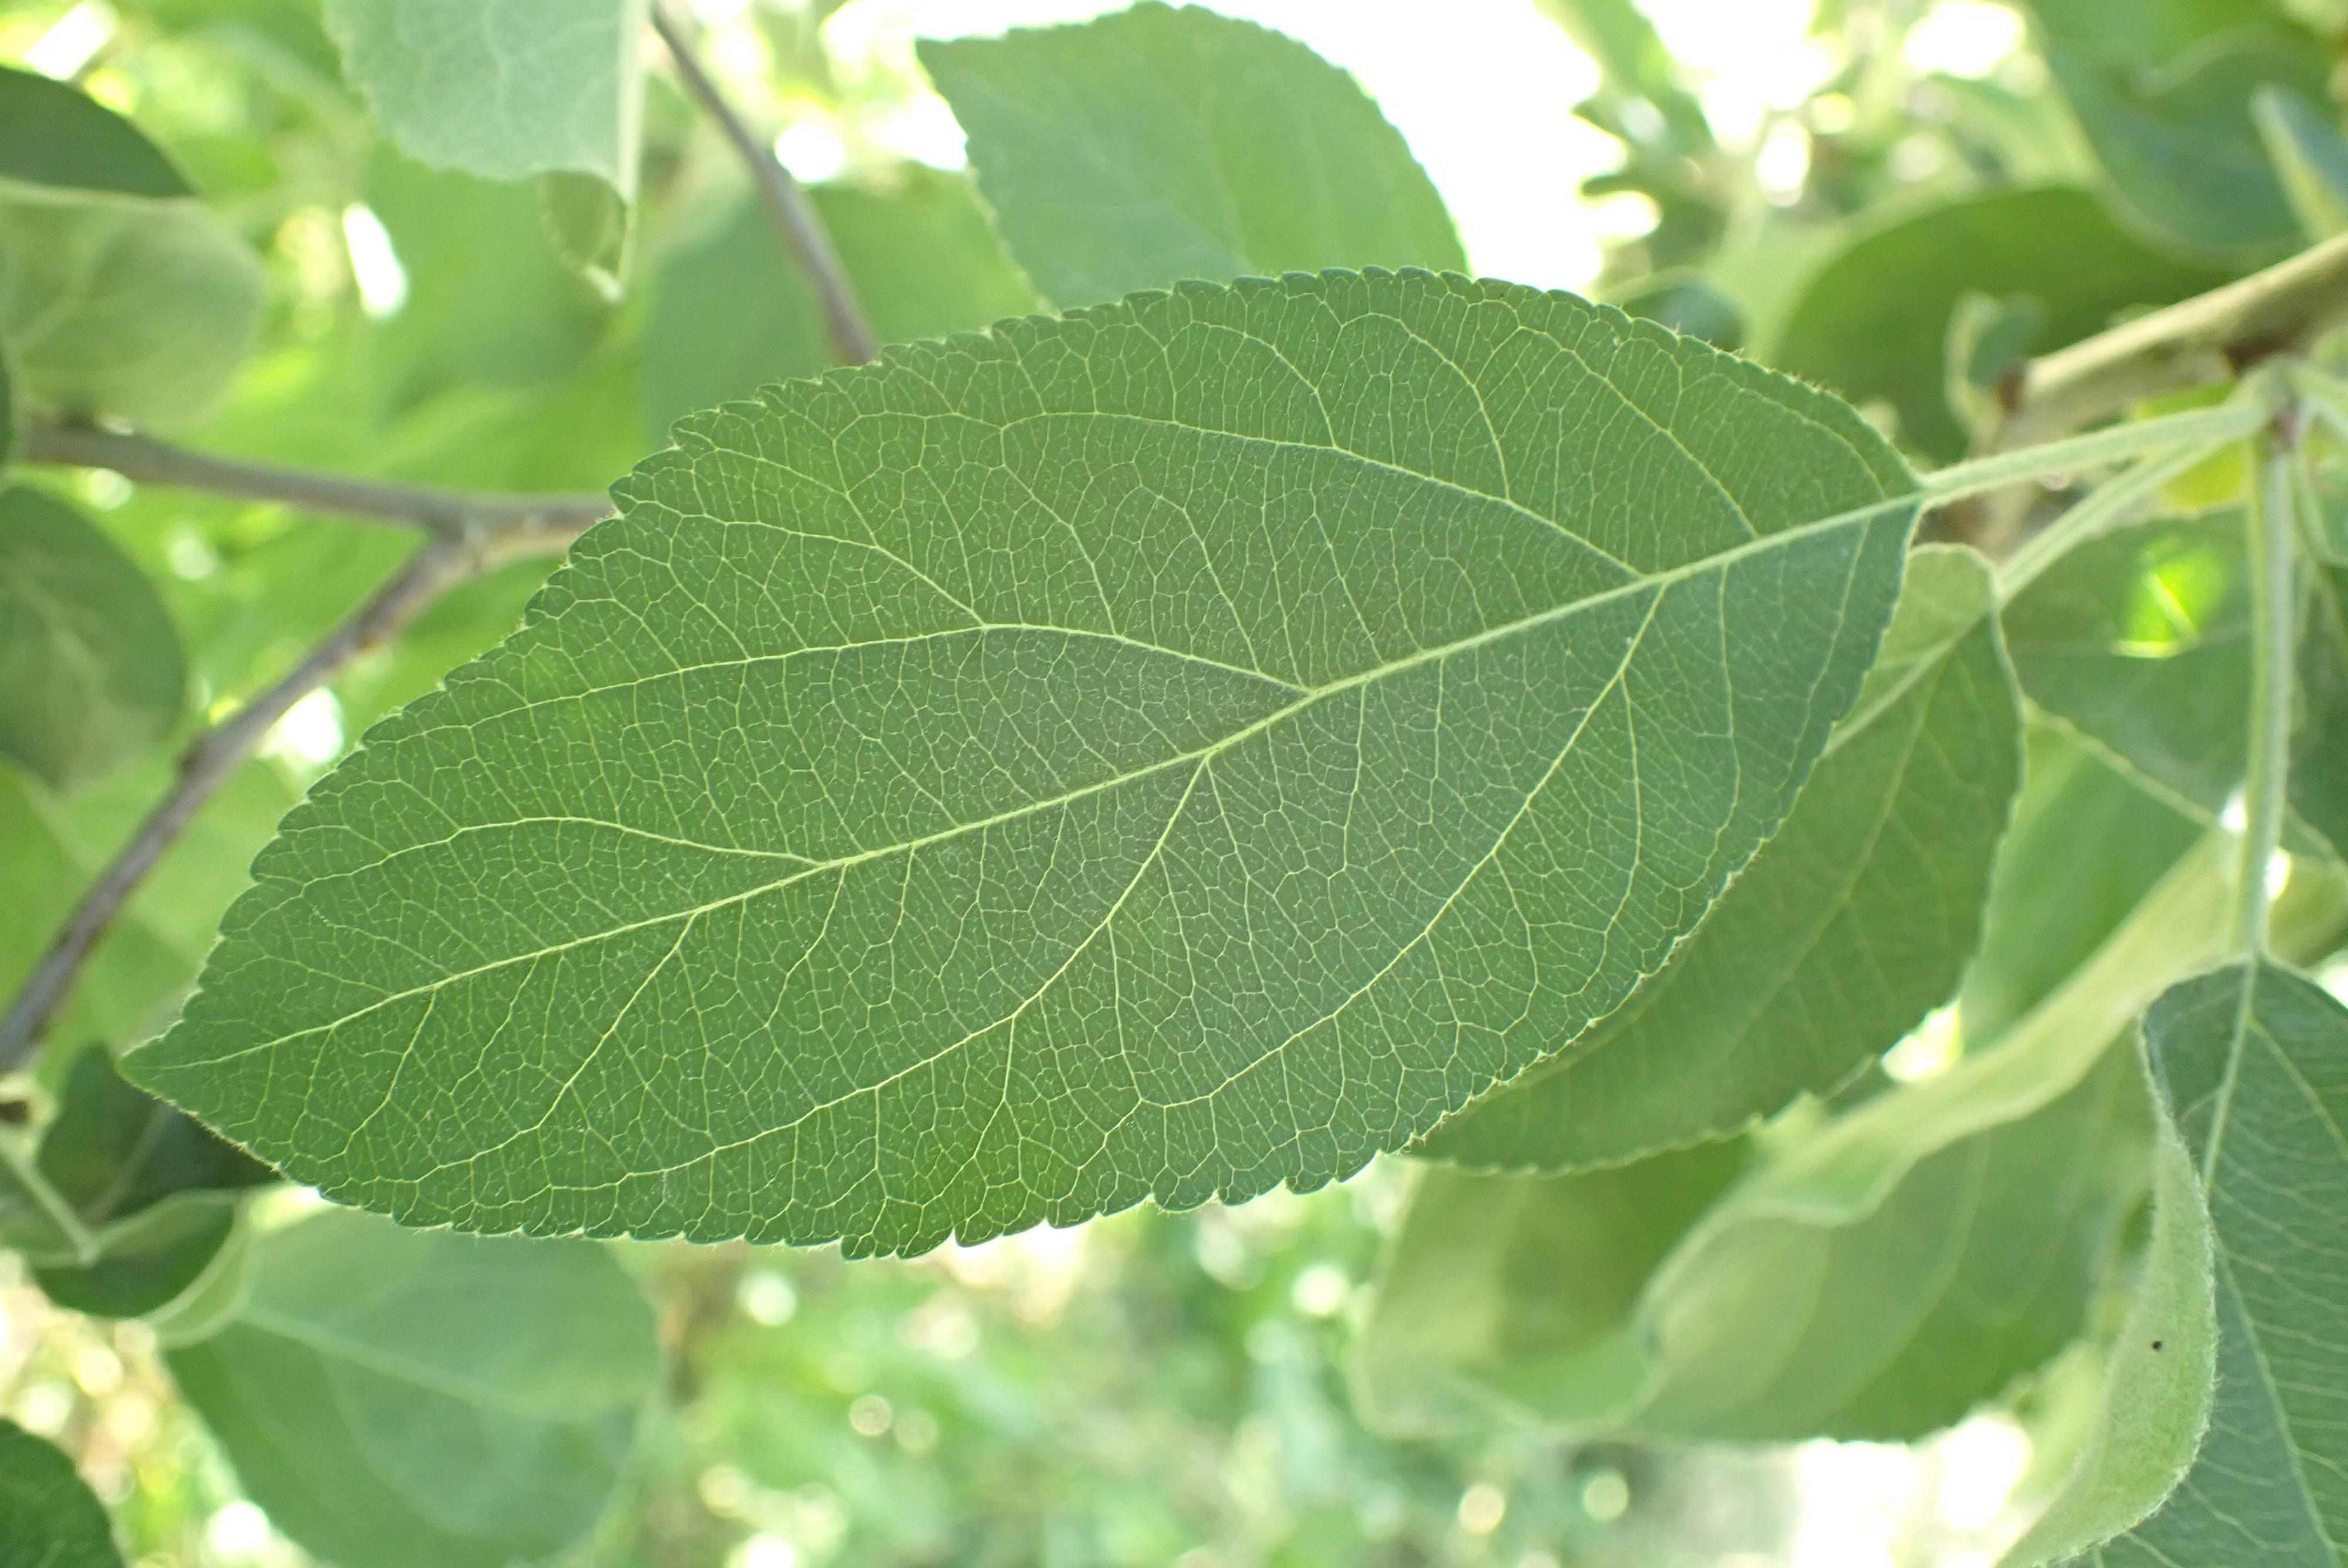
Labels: healthy